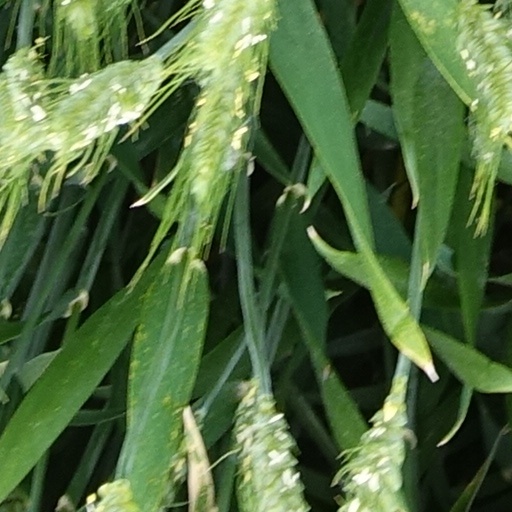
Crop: wheat